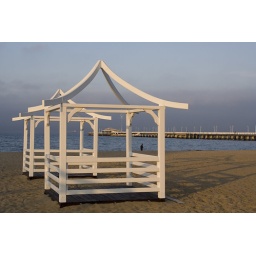
Some wooden structures at the beach with Sopot Molo in the background.